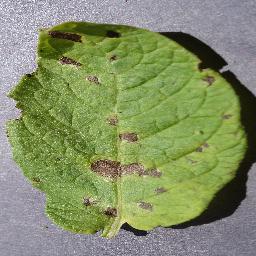
Label: Potato___Early_blight